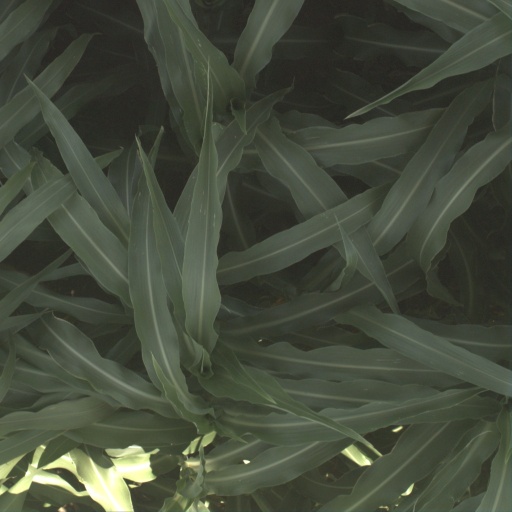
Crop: sorghum